Metal theft

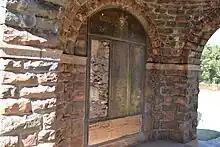
Metal theft from a memorial at the Union Buildings, Pretoria

In 2016, the sewers in Medan Merdeka avenue near National Monument, Central Jakarta, was discovered had been clogged with 10 truck loads of rubber-PVC cable jacket, causing flood in the area. Then it was discovered that the cables belongs to PT Telkom or PT PLN, state-owned telecommunication and electricity provider. The cable jacket was left clogging the sewer, while the metal thieves stole the inner copper wires.